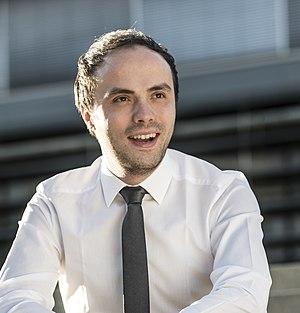
Philipp Achammer est un homme politique italien, président depuis 2014 de la Südtiroler Volkspartei.